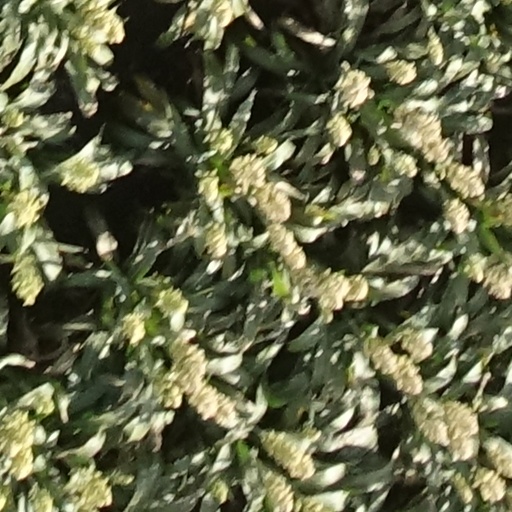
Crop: sorghum